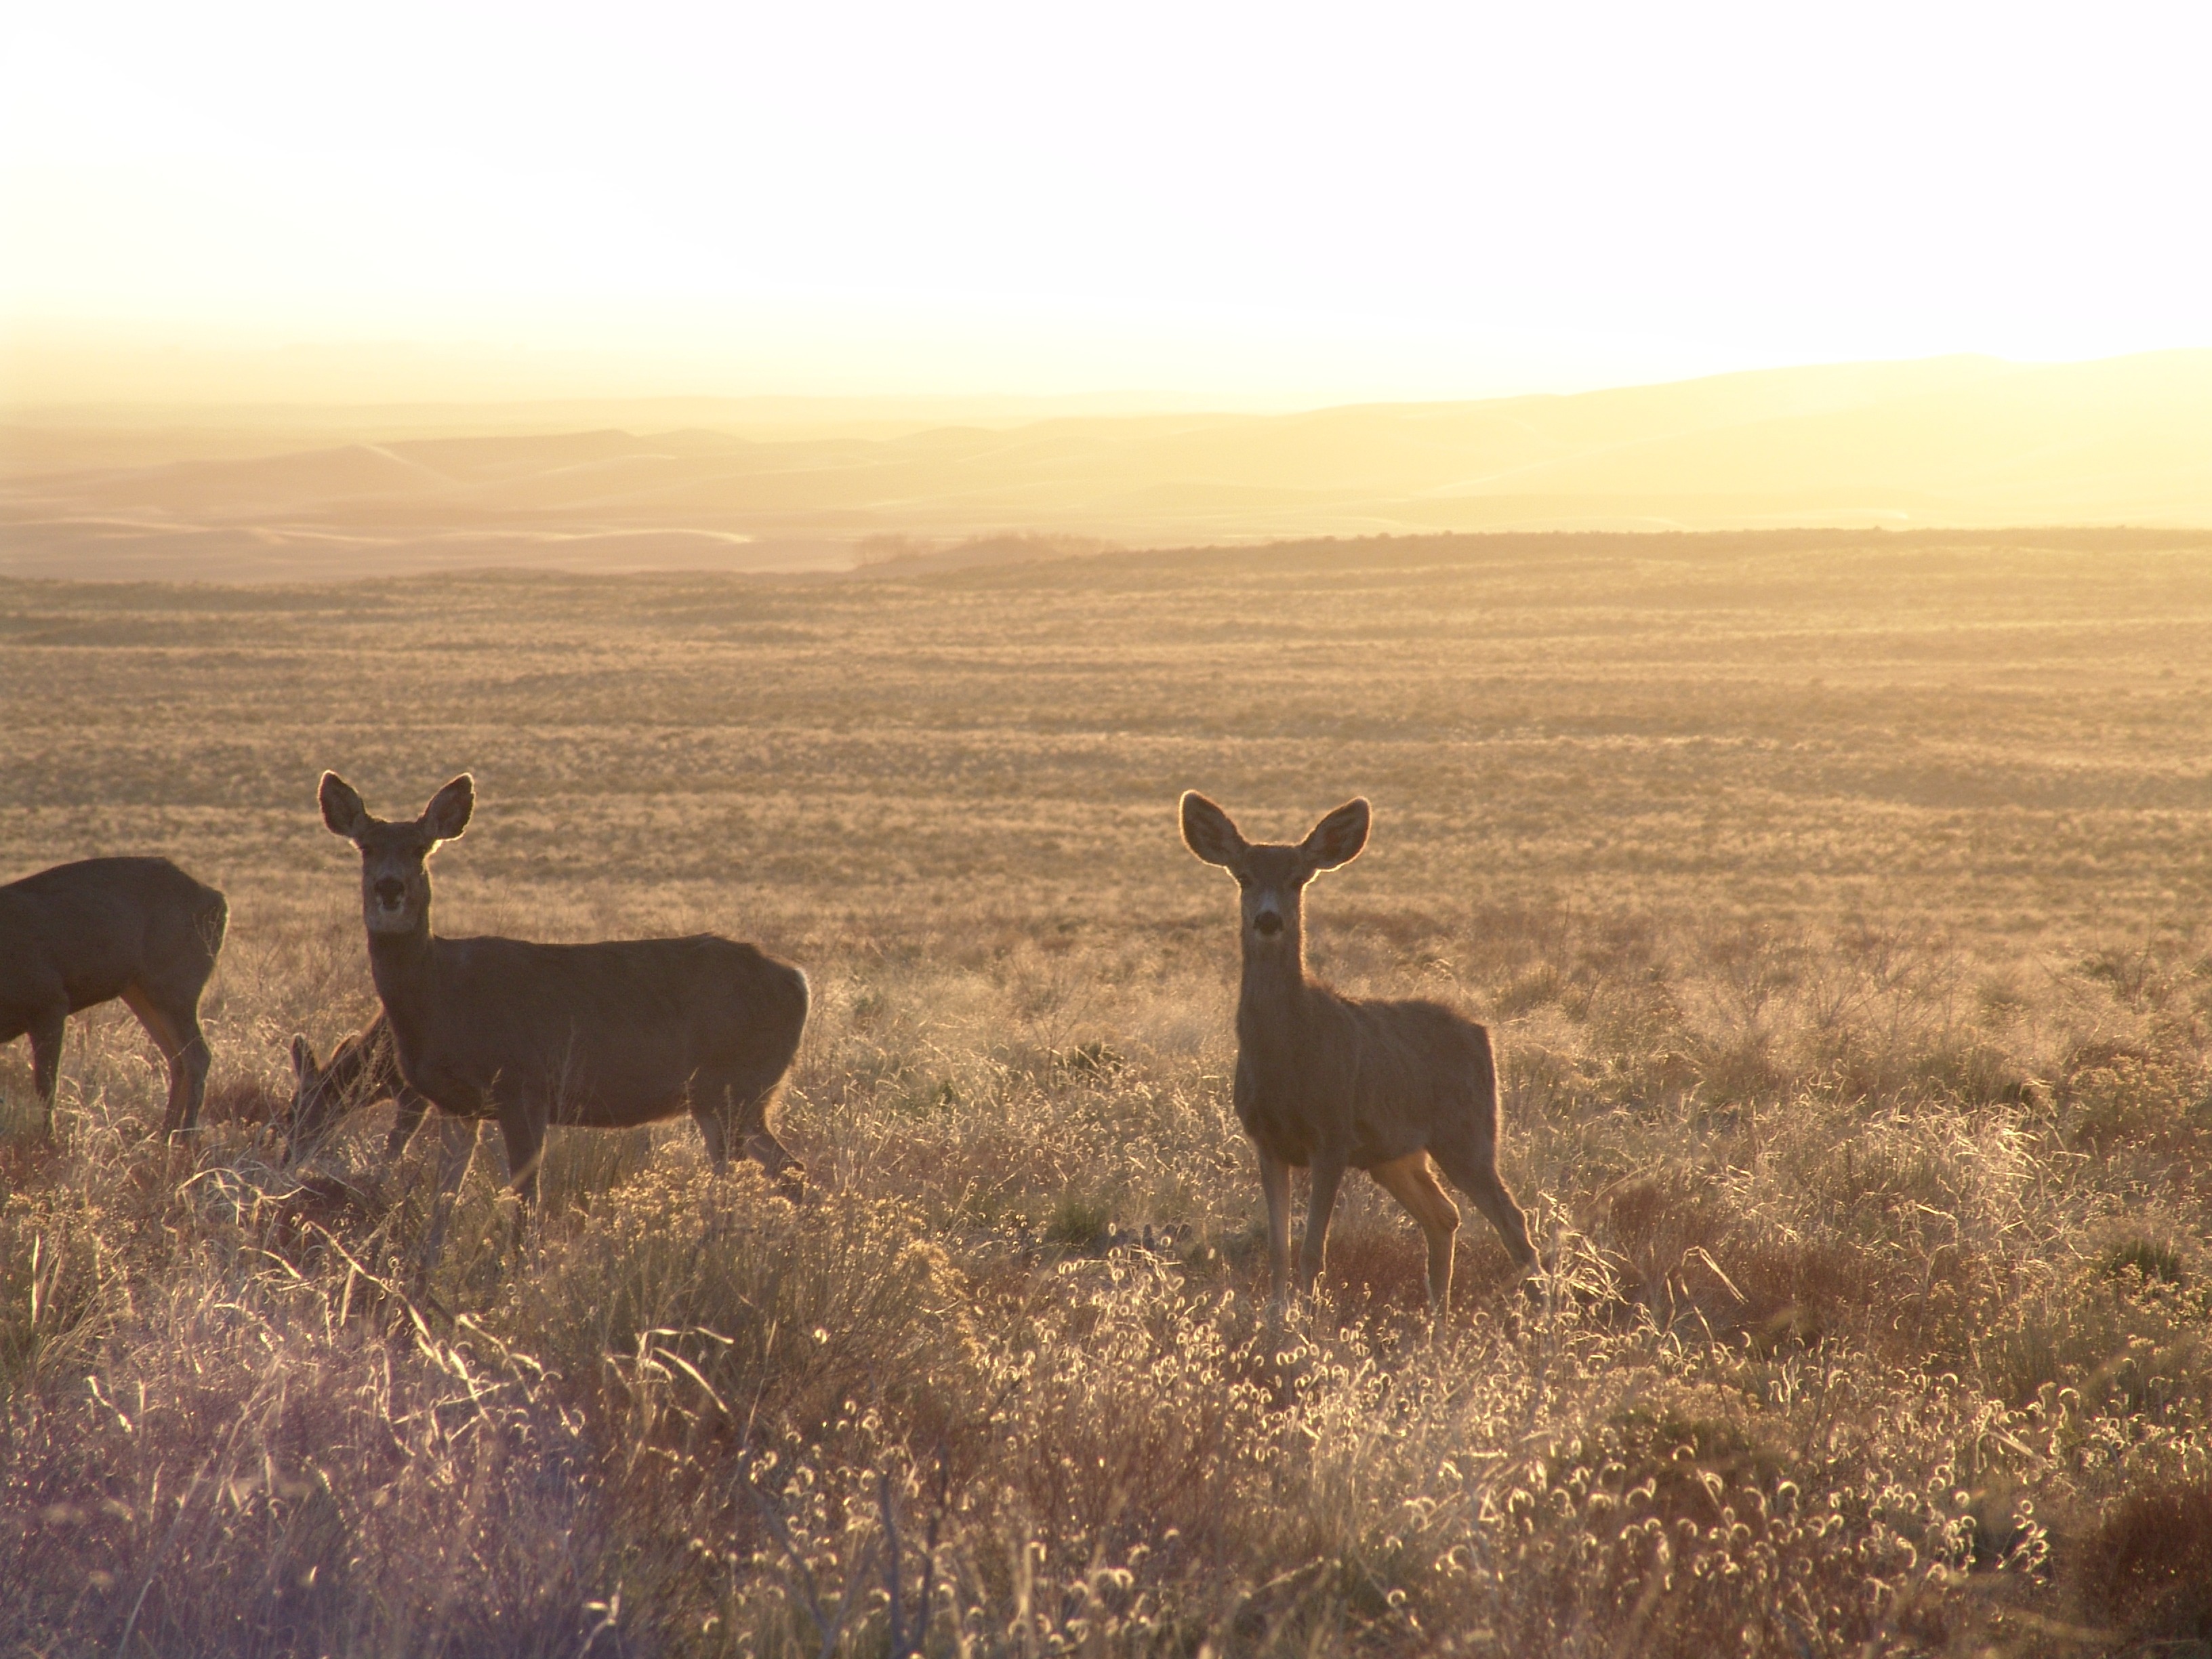
nature, sand, prairie, desert, adventure, animal, dry, wildlife, wild, deer, herd, grazing, usa, mammal, national park, fauna, savanna, plain, dunes, colorado, grassland, hirsch, roe deer, scheu, safari, ecosystem, young animal, steppe, adventurer